Pacific Counseling Service

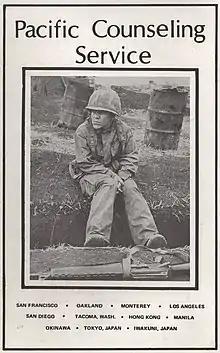

The Pacific Counseling Service (PCS) was a G.I. counseling service organization created by antiwar activists during the Vietnam War. PCS saw itself as trying to make the U.S. Armed Forces "adhere more closely to regulations concerning conscientious objector discharges and G.I. rights." The "Armed Forces Journal", on the other hand, said PCS was involved in "antimilitary activities", including "legal help and incitement to dissident GIs." PCS evolved out of a small GI Help office started by a freshly discharged Air Force Sergeant in San Francisco, California in January 1969. The idea rapidly caught on among antiwar forces and within a year PCS had offices in Monterey, Oakland, and San Diego in California, plus Tacoma, Washington. By 1971 it had spread around the Pacific with additional offices in Los Angeles, Hong Kong, Okinawa, the Philippines, as well as Tokyo and Iwakuni in Japan. Each location was established near a major U.S. military base. At its peak, PCS was counseling hundreds of disgruntled soldiers a week, helping many with legal advice, conscientious objector discharges and more. As the war wound down, ending in 1975, the offices closed with the last office in San Francisco printing its final underground newspaper in 1976.